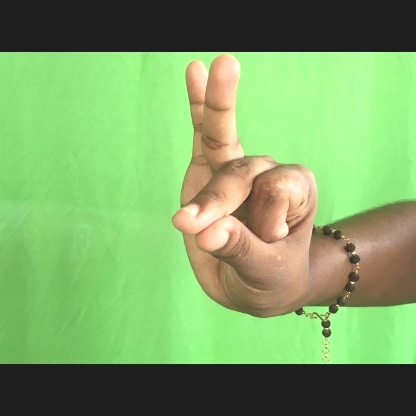
Mudra: Bramaram